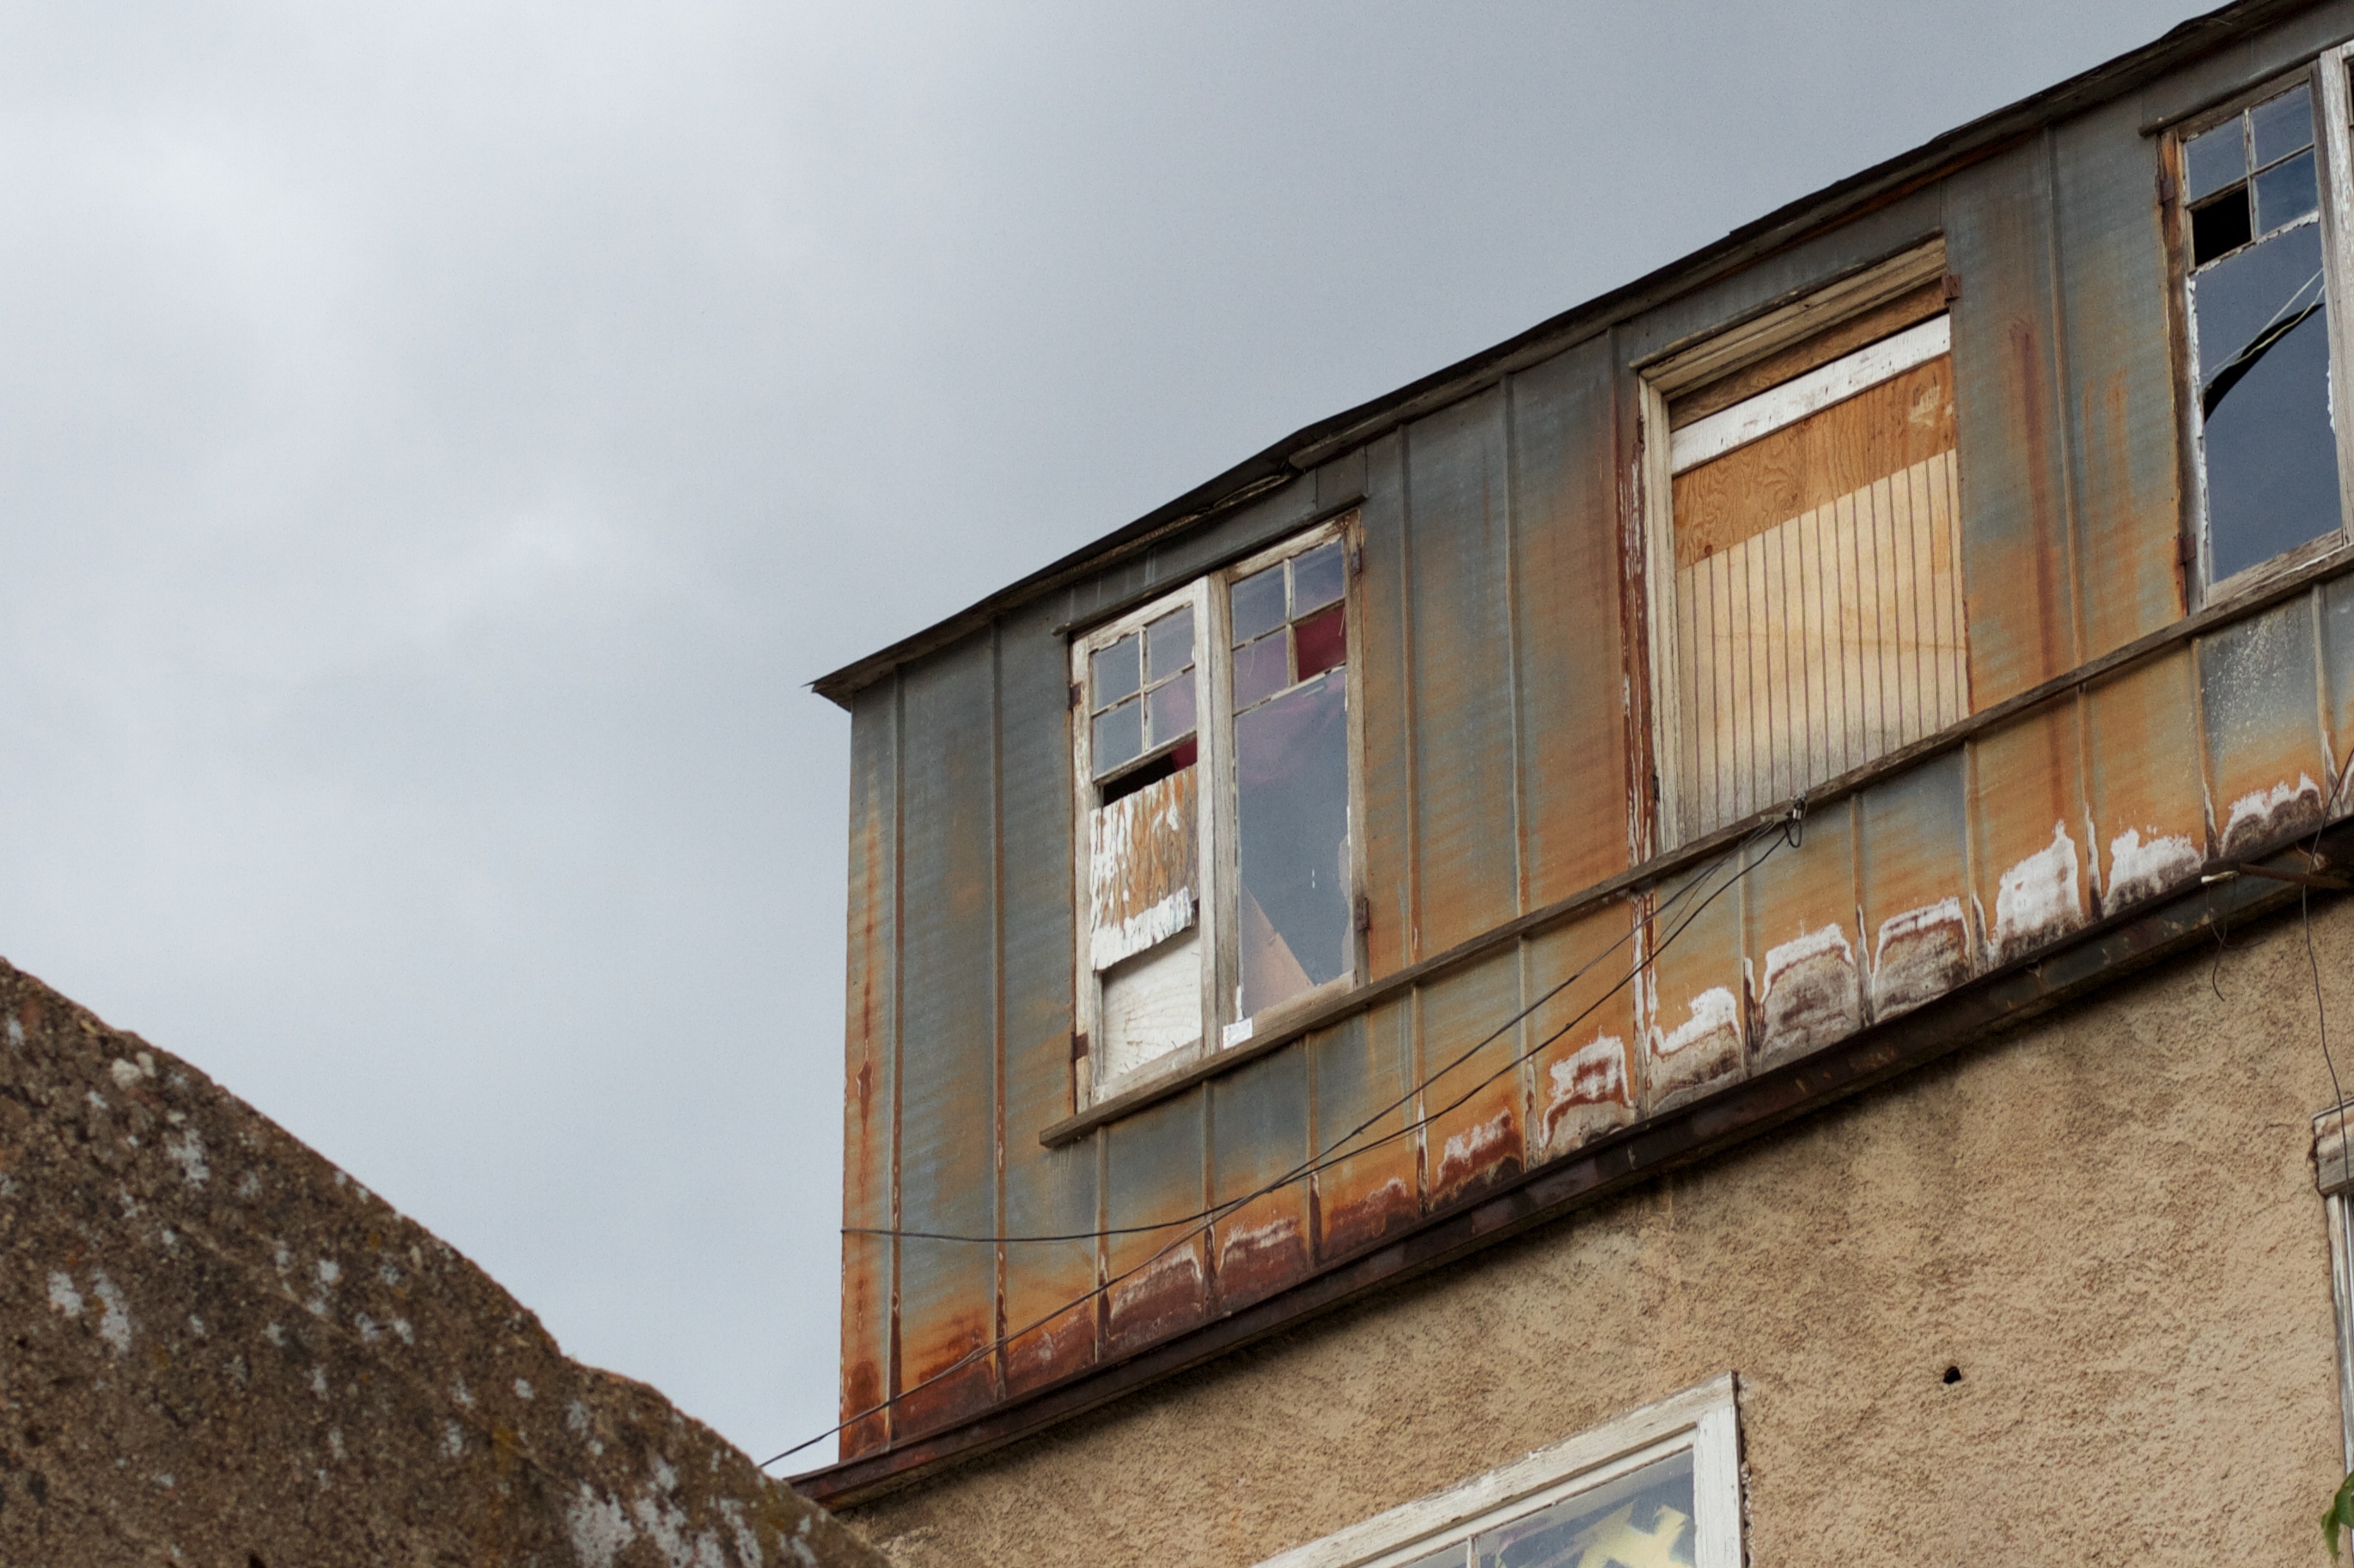
architecture, wood, house, window, home, wall, facade, property, professional, neighbourhood, real estate, urban area, residential area